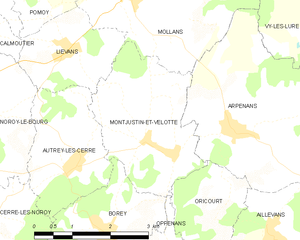
Carte des communes françaises